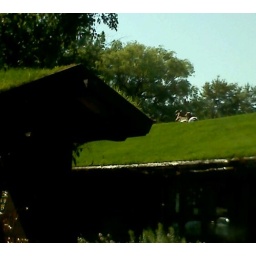
Goatson the grass roof in Sister Bay